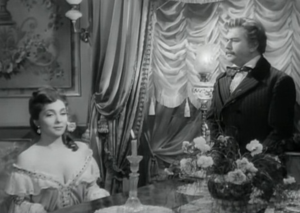
Une femme pour une nuit est un film italien réalisé par Mario Camerini, sorti en 1952.